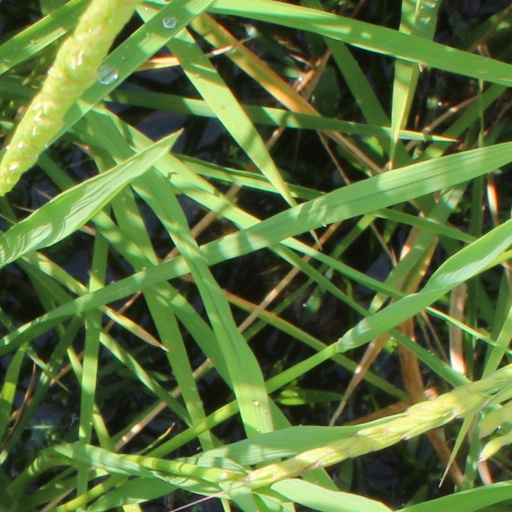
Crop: rice